Ramadevarabetta Vulture Sanctuary

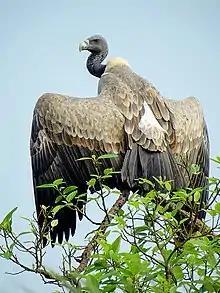
Indian vulture, an endangered vulture species found in the sanctuary

Vultures have long been found in the hills of Ramanagara. Environmentalists and bird watchers started campaigning for the area to be declared a sanctuary as the number of vultures has dropped alarmingly. As a result, Ramadevarabetta Vulture Sanctuary was officially established in 2012. It is the first and only Vulture Sanctuary in India.